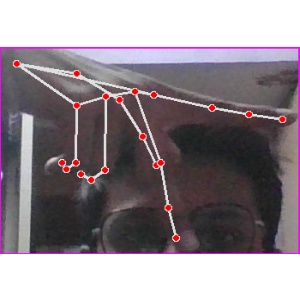
अक्षर: प